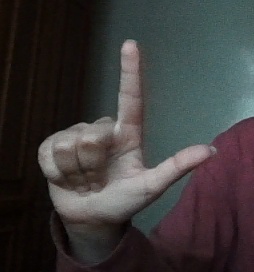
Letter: laam